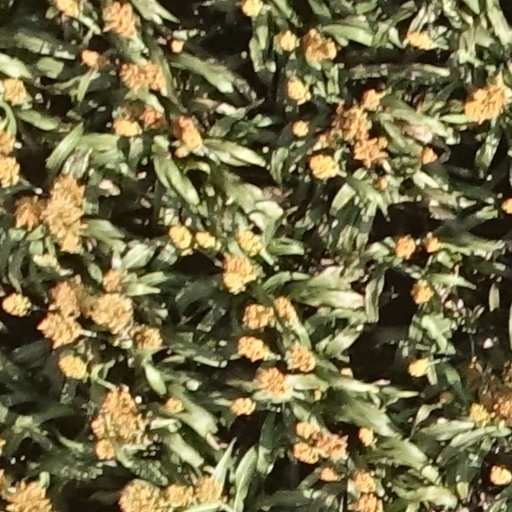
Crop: sorghum